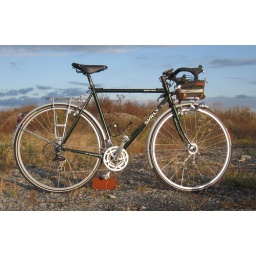
The new ride. I finished building this bike in September 2009.